Jean-Louis-Alexandre Herrenschneider

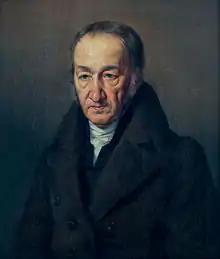
J.-L.-A. Herrenschneider by Strintz, 1834 (Koch Hall, St.Thomas' Chapter Collection, Strasbourg)

Jean-Louis-Alexandre Herrenschneider (German: Johann-Ludwig-Alexander Herrenschneider)(23 March 1760 – 4 February 1843) was a philosopher, mathematician, astronomer, physicist, meteorologist and lawyer.